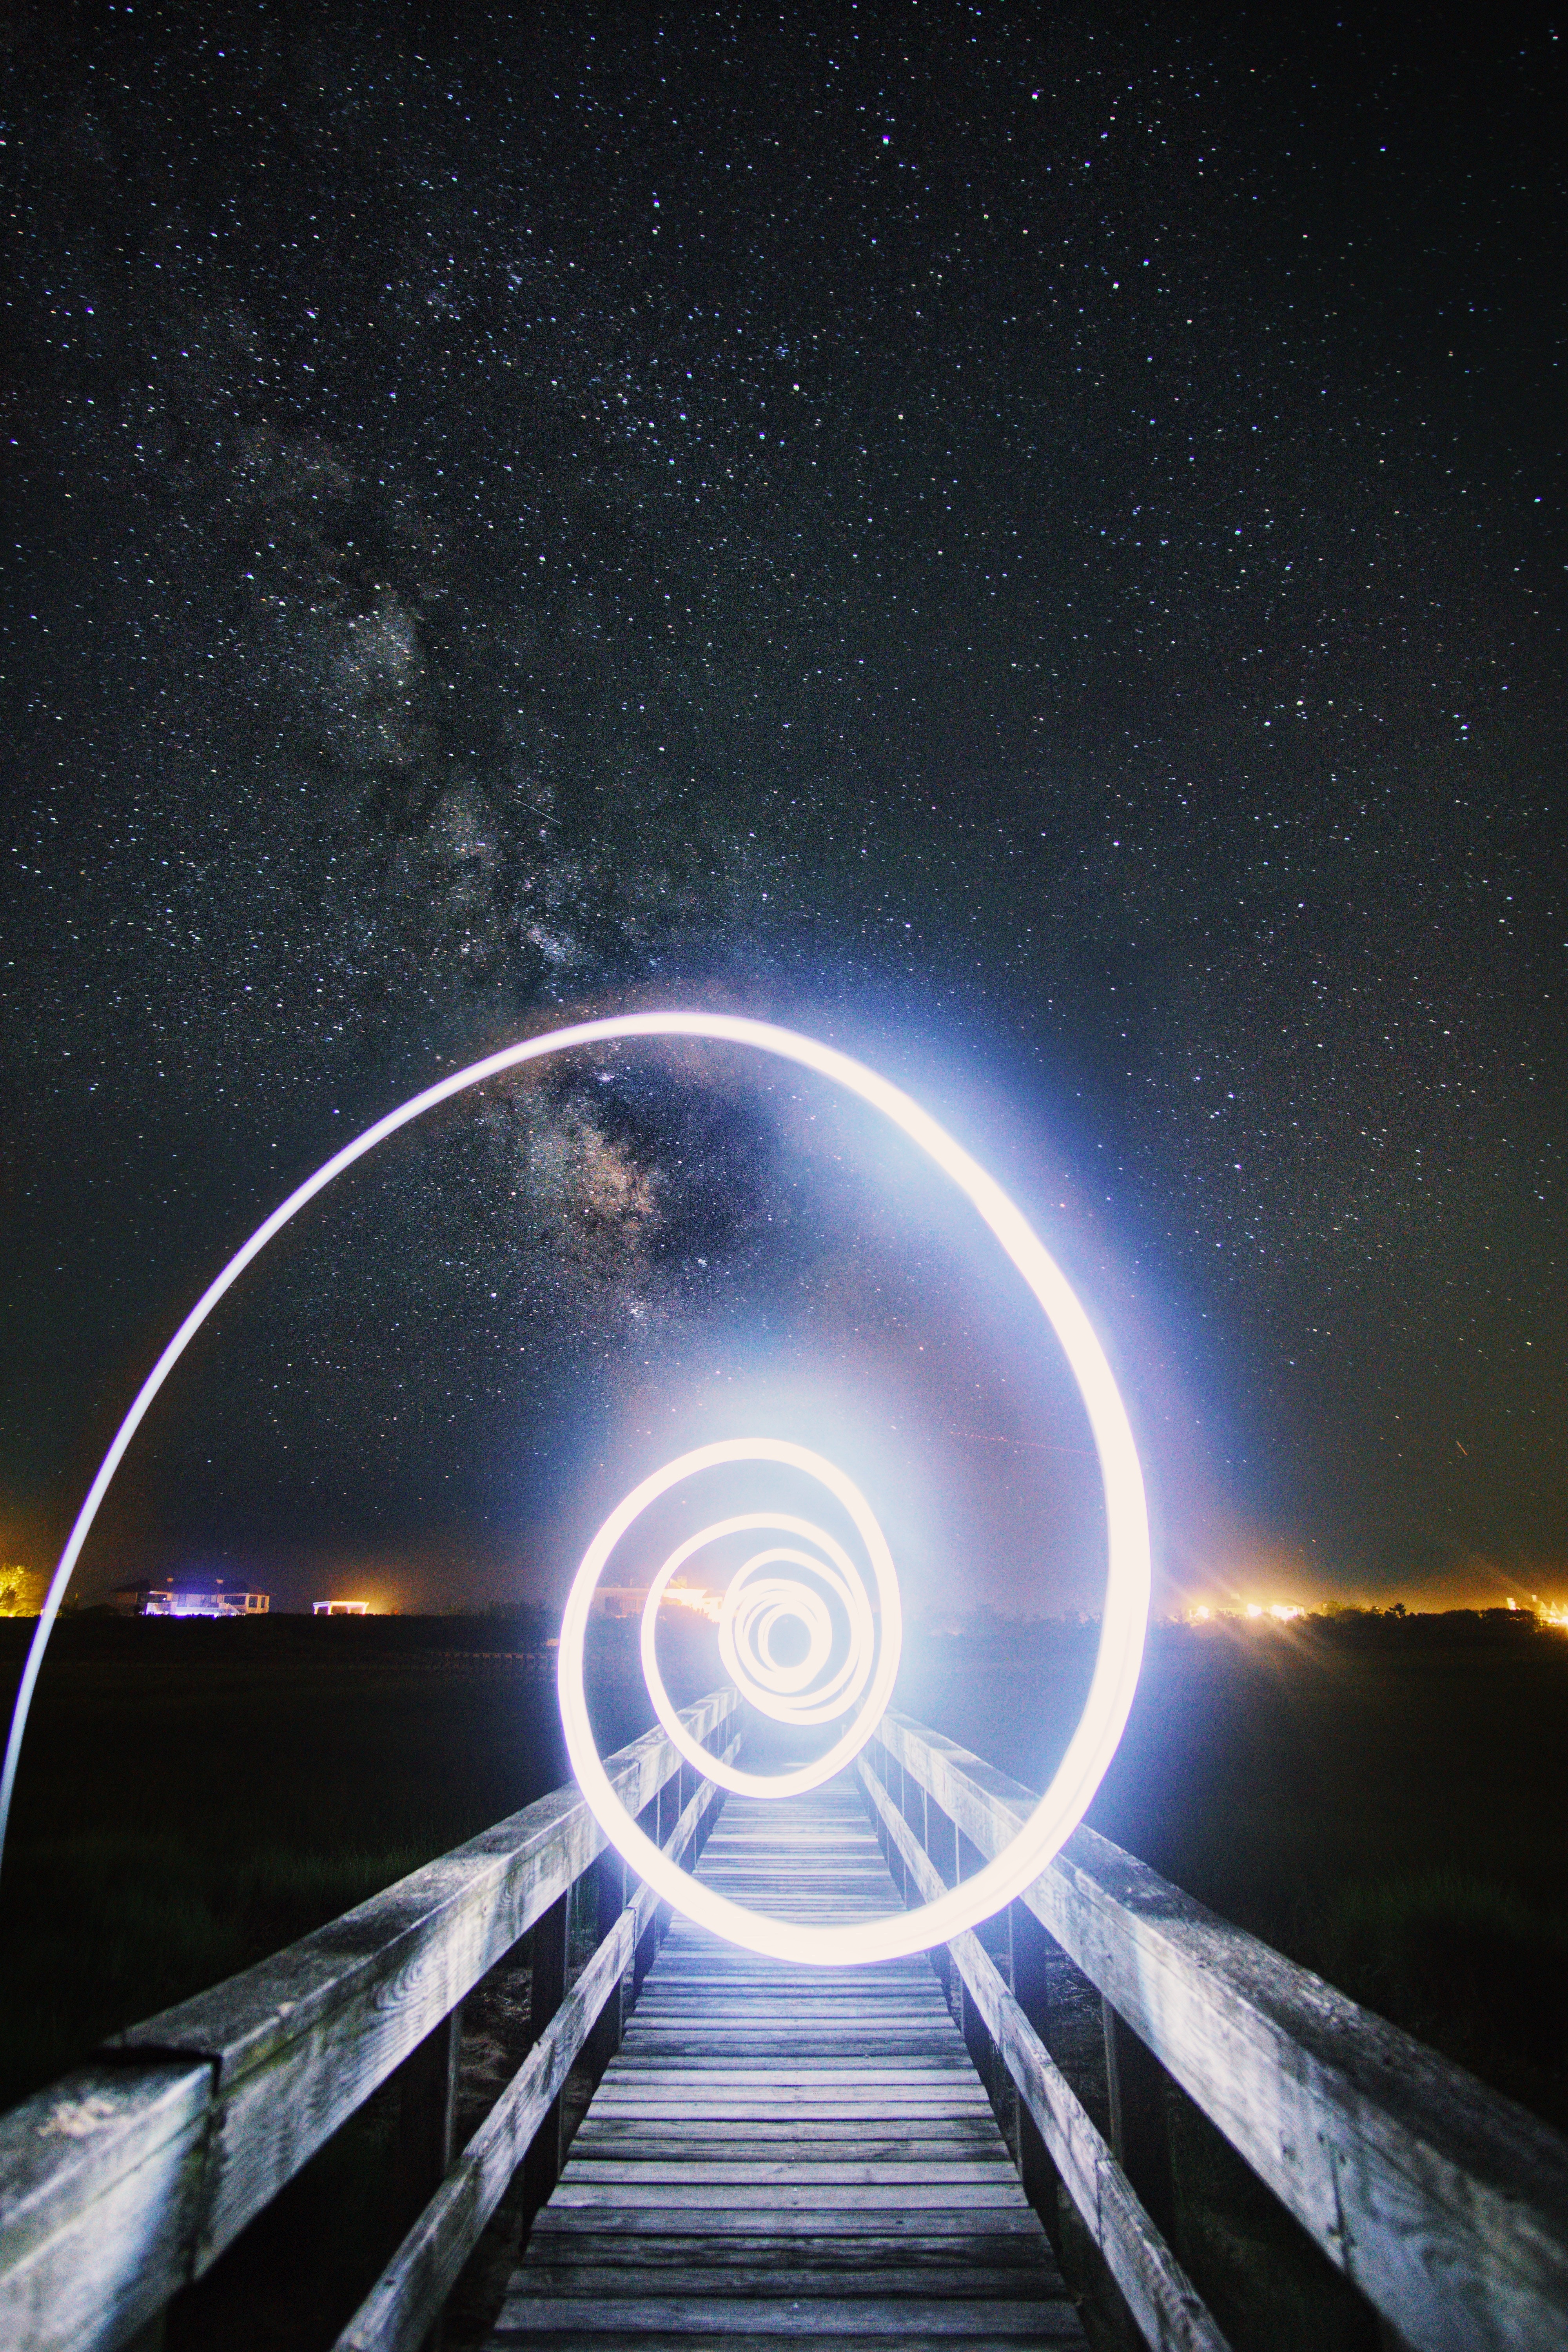
water, light, sky, night, atmosphere, space, darkness, outer space, earth, universe, midnight, phenomenon, astronomical object, atmosphere of earth, computer wallpaper, fixed link